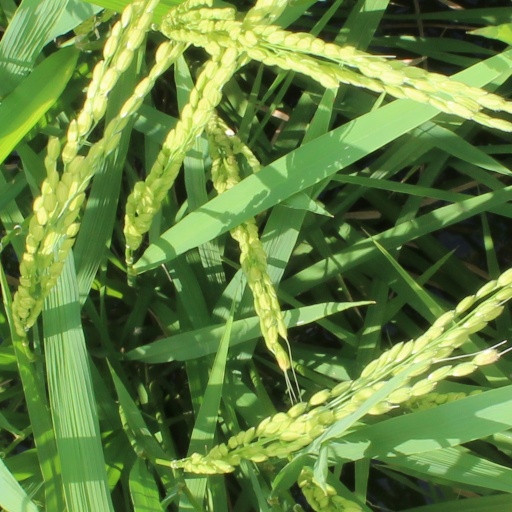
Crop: rice